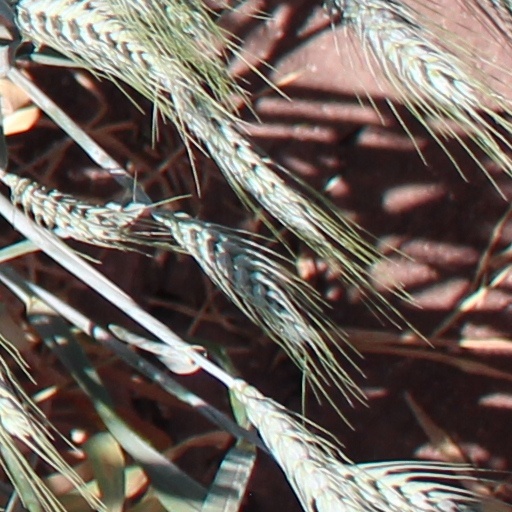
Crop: wheat